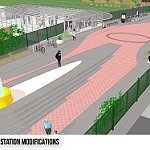
Scene: Outdoor